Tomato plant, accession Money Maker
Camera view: horizontal (90 deg, fisheye); turntable rotation: 60 degrees
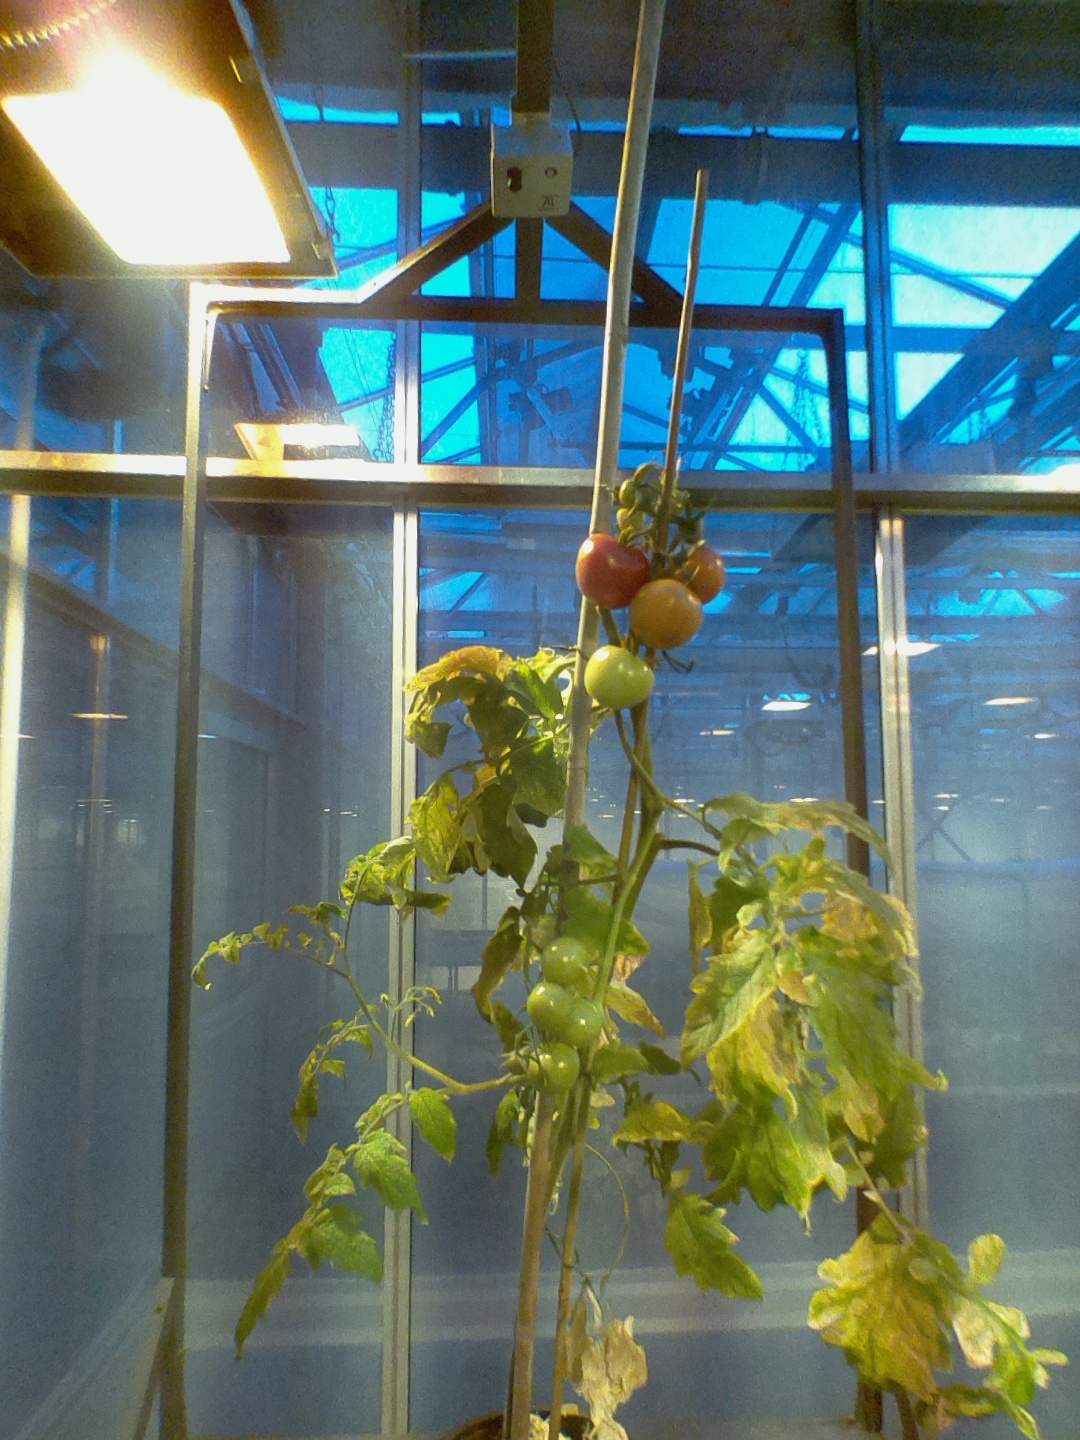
BBCH growth stage 82: 20%-30% of fruits show typical fully ripe color